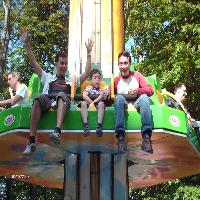
Weather: sun or clear